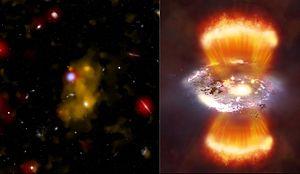
Le globule Lyman-α 1, en abrégé LAB-1 pour l'anglais Lyman-alpha blob 1, est un nuage de gaz cosmique géant qui se trouve dans la constellation australe du Verseau, à quelque 11,5 milliards d'années-lumière de la Terre, avec un décalage vers le rouge de 3,09. Il a été découvert de façon inattendue en 2000 par Charles Steidel et ses collègues, qui observaient des galaxies à grand décalage vers le rouge avec le télescope Hale de 200 pouces de l'Observatoire du Mont Palomar. Les chercheurs étudiaient l'abondance des galaxies dans le jeune Univers quand ils sont tombés sur deux objets qui allait devenir connus comme étant des globules Lyman-α : d'énormes concentrations de gaz émettant la raie d'émission Lyman-alpha de l'hydrogène.
Un émetteur Lyman-alpha est une galaxie présentant une raie Lyman-alpha en émission. La raie Lyman-alpha, notée Ly-α, est produite par recombinaison de l'hydrogène ionisé et correspond à la transition électronique de n = 2 à n = 1, n étant le nombre quantique principal de l'atome d'hydrogène. L'hydrogène est présent en grande quantité dans le milieu interstellaire des galaxies. La production de photons lyman-alpha y est donc élevée.
Un globule Lyman-α, est un objet céleste formé d'une grande concentration de gaz émettant dans la raie de Lyman-α.